Music of Lightning Returns: Final Fantasy XIII

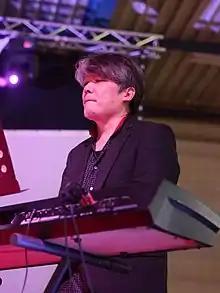
A Japanese man with graying hair stands behind a piano keyboard.

The music of "Lightning Returns" was composed by Masashi Hamauzu, who composed the music for "Final Fantasy XIII", Naoshi Mizuta and Mitsuto Suzuki, who co-composed the music for "Final Fantasy XIII-2" with Hamauzu. Japanese band Language was also contracted by Suzuki to help with recording and remixing. Several of the musicians in Japan had worked with the composers before on "XIII-2" and "The 3rd Birthday". Recording took place at the Mixer's Lab recording studios in Tokyo. The Video Game Orchestra, founded by Shota Nakama, was contracted by Hamauzu to perform, record and mix the orchestral music at their studio on Boston. According to Hamauzu, they were his first and only choice for recording the score. Nakama received the final score in April 2013, and Hamauzu was regularly at the studios to help with the recording process. Nakama was told by Hamauzu that he was allowed to do as he wished unless he did something "really wacky", with Hamauzu relying on Nakama and mostly interacting and working on their tracks if he disliked some aspect of them. The orchestra worked on nearly all of Hamauzu's music, including the opening and ending themes.